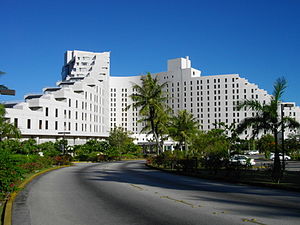
Hotel Nikko Guam
Hotel Nikko Guam er et 5-stjernet hotel i Tumon, Guam.Hotellet drives af den japanske hotelkæde Hotel Nikko. Hotellet ligger i den nordlige ende af Tumon-bugten ud for Gun-stranden.